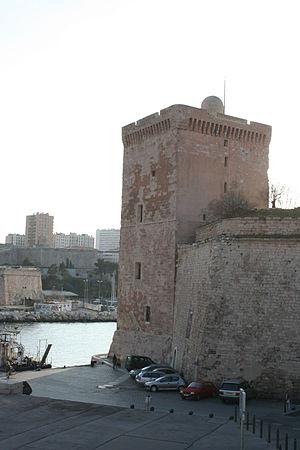
Le sac de Marseille a été perpétré par les troupes du roi Alphonse V d'Aragon entre les 20 et 23 novembre 1423.